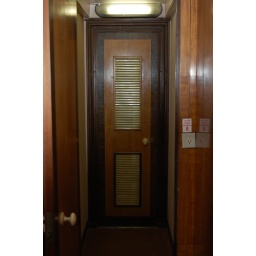
corridor in our cabin to second bedroom